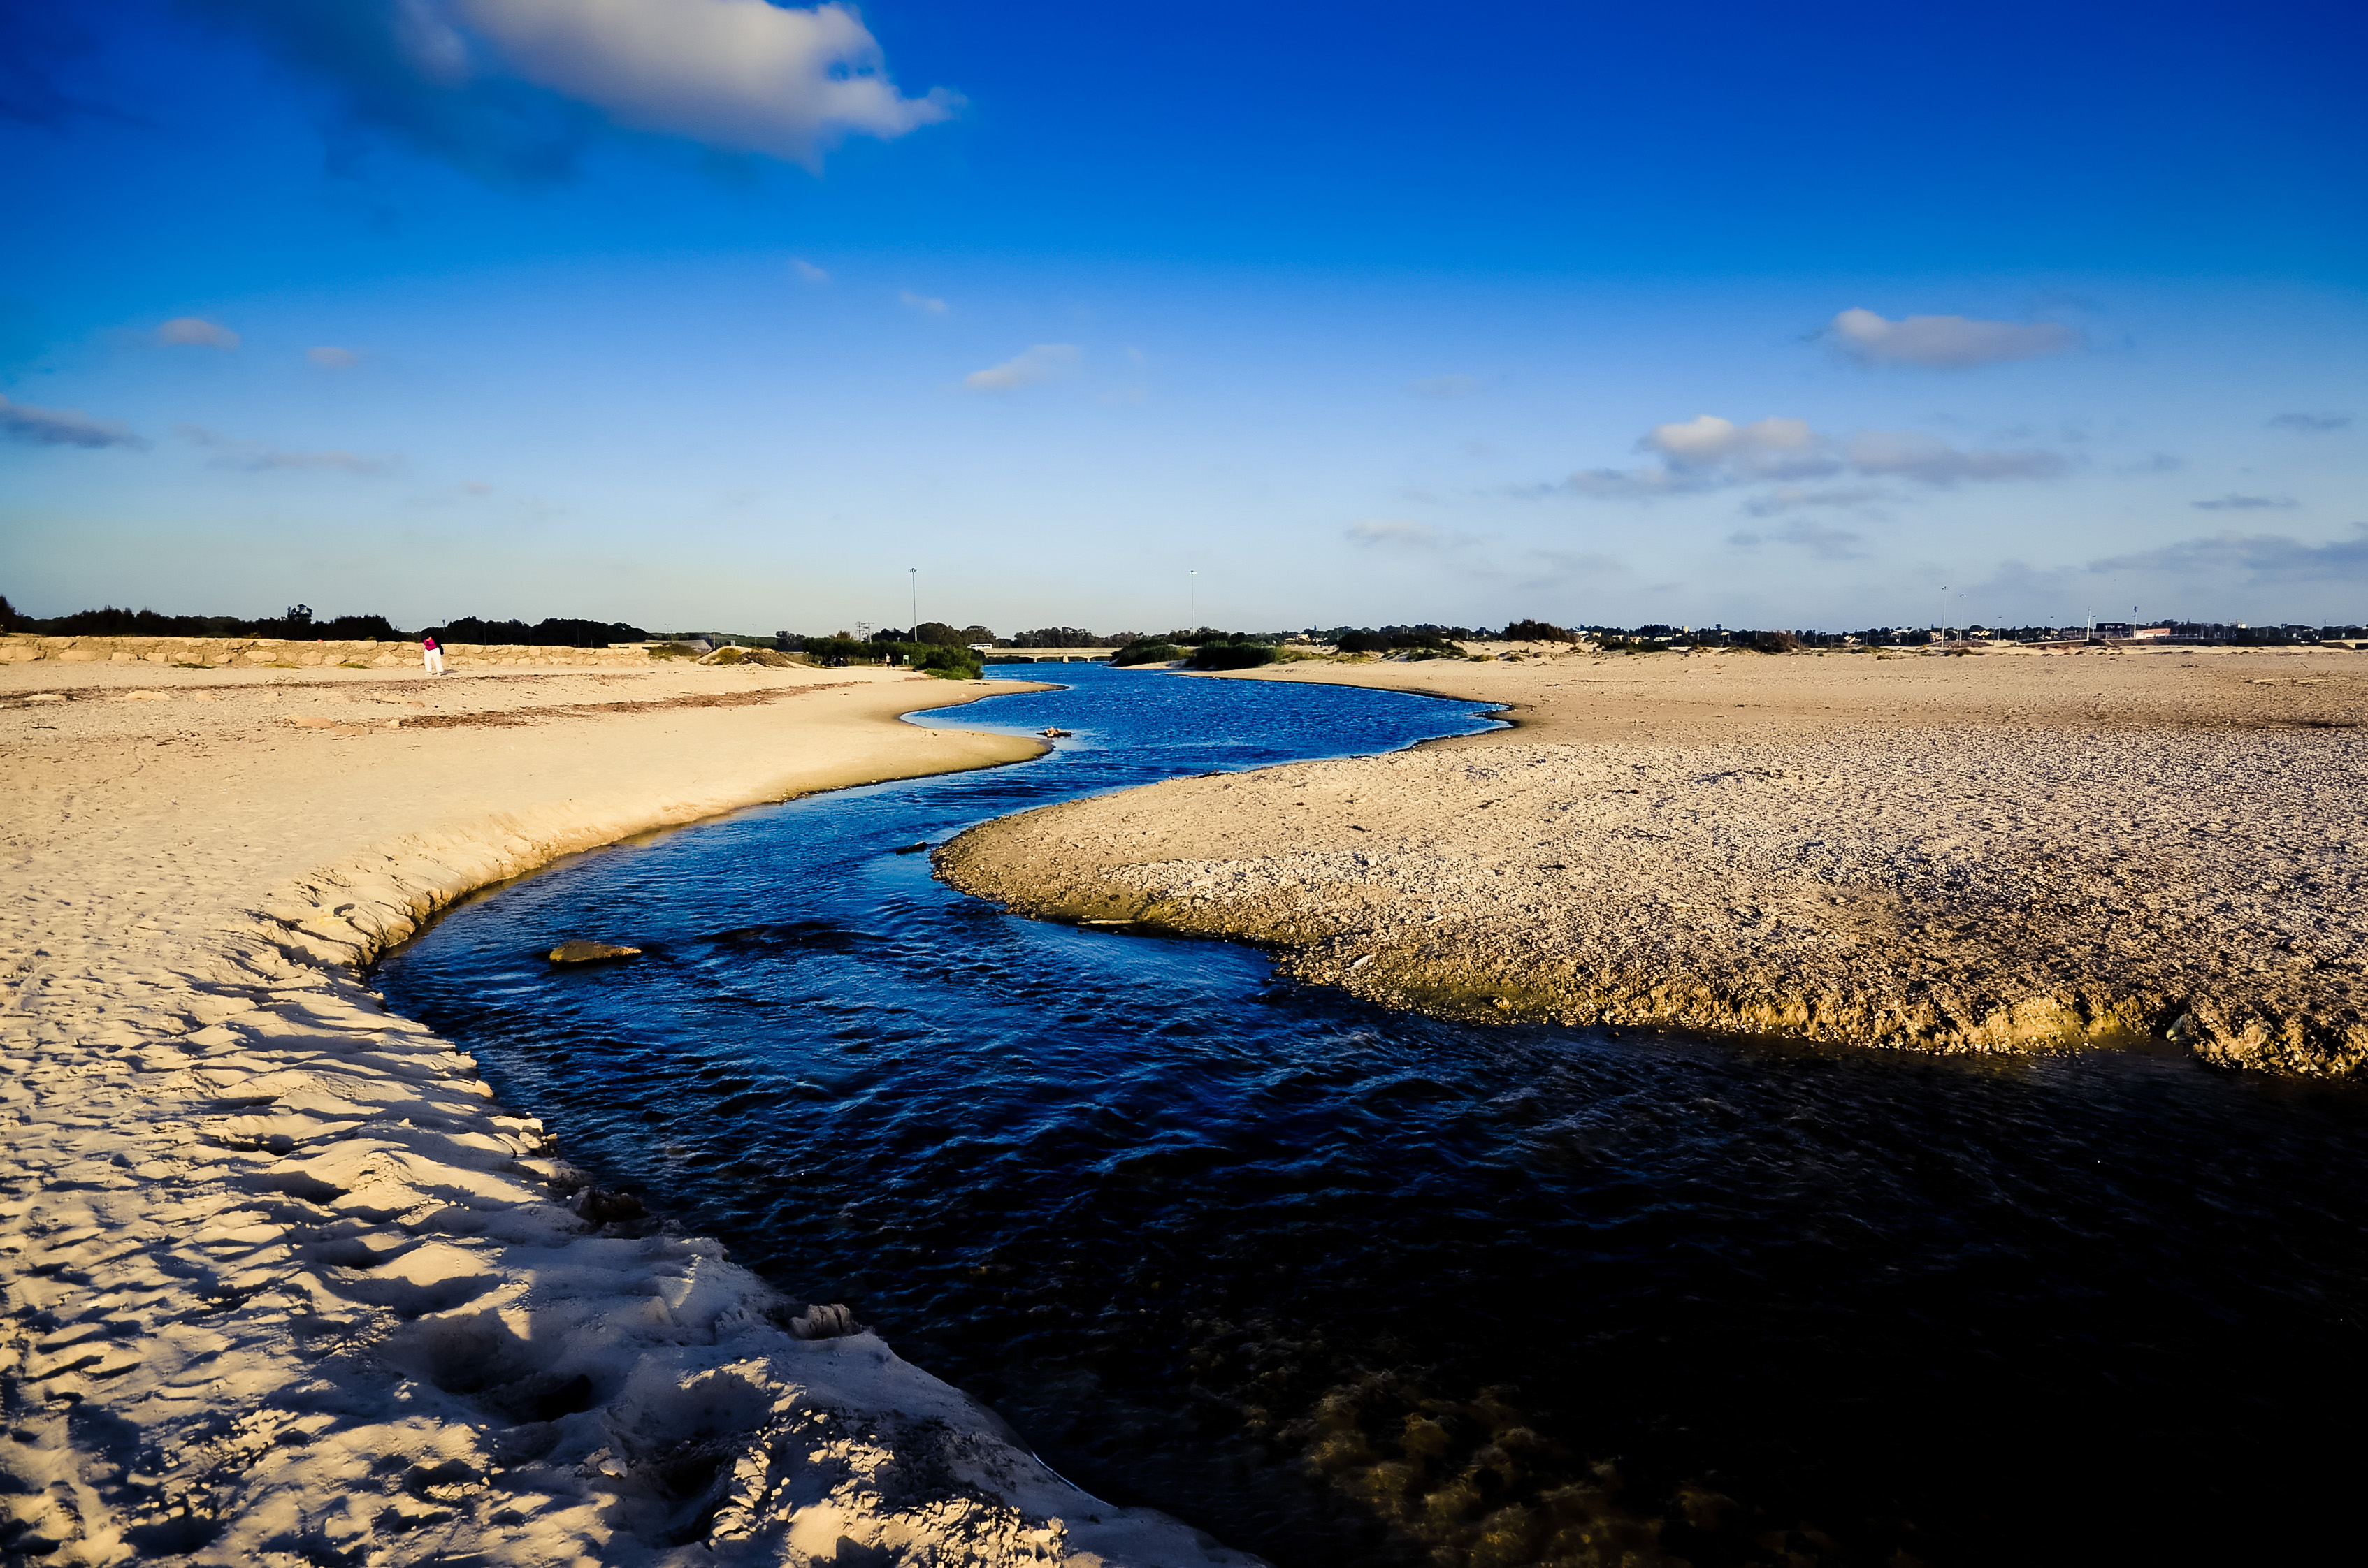
beach, landscape, sea, coast, water, nature, sand, ocean, horizon, cloud, sky, sun, sunrise, sunset, sunlight, morning, shore, wave, dawn, river, dusk, stream, evening, reflection, bay, blue, nikon, material, body of water, sigma, d5100, habitat, 1020mm, alexander, mudflat, natural environment, wind wave